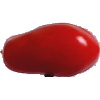
Label: Tomato 2